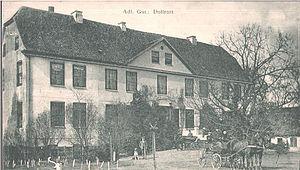
Ahlefeldt ou Ahlefeld est le nom d'une famille de la noblesse immémoriale du Holstein. Ils apparaissent autour du lac Westensee près de Kiel et essaiment dans le Schleswig, dans le Mecklembourg et au Danemark. Ils sont de la même origine que la famille von Rumohr et les familles aujourd'hui éteintes von Bosendahl et von Rastorp, dont ils partagent les armoiries.